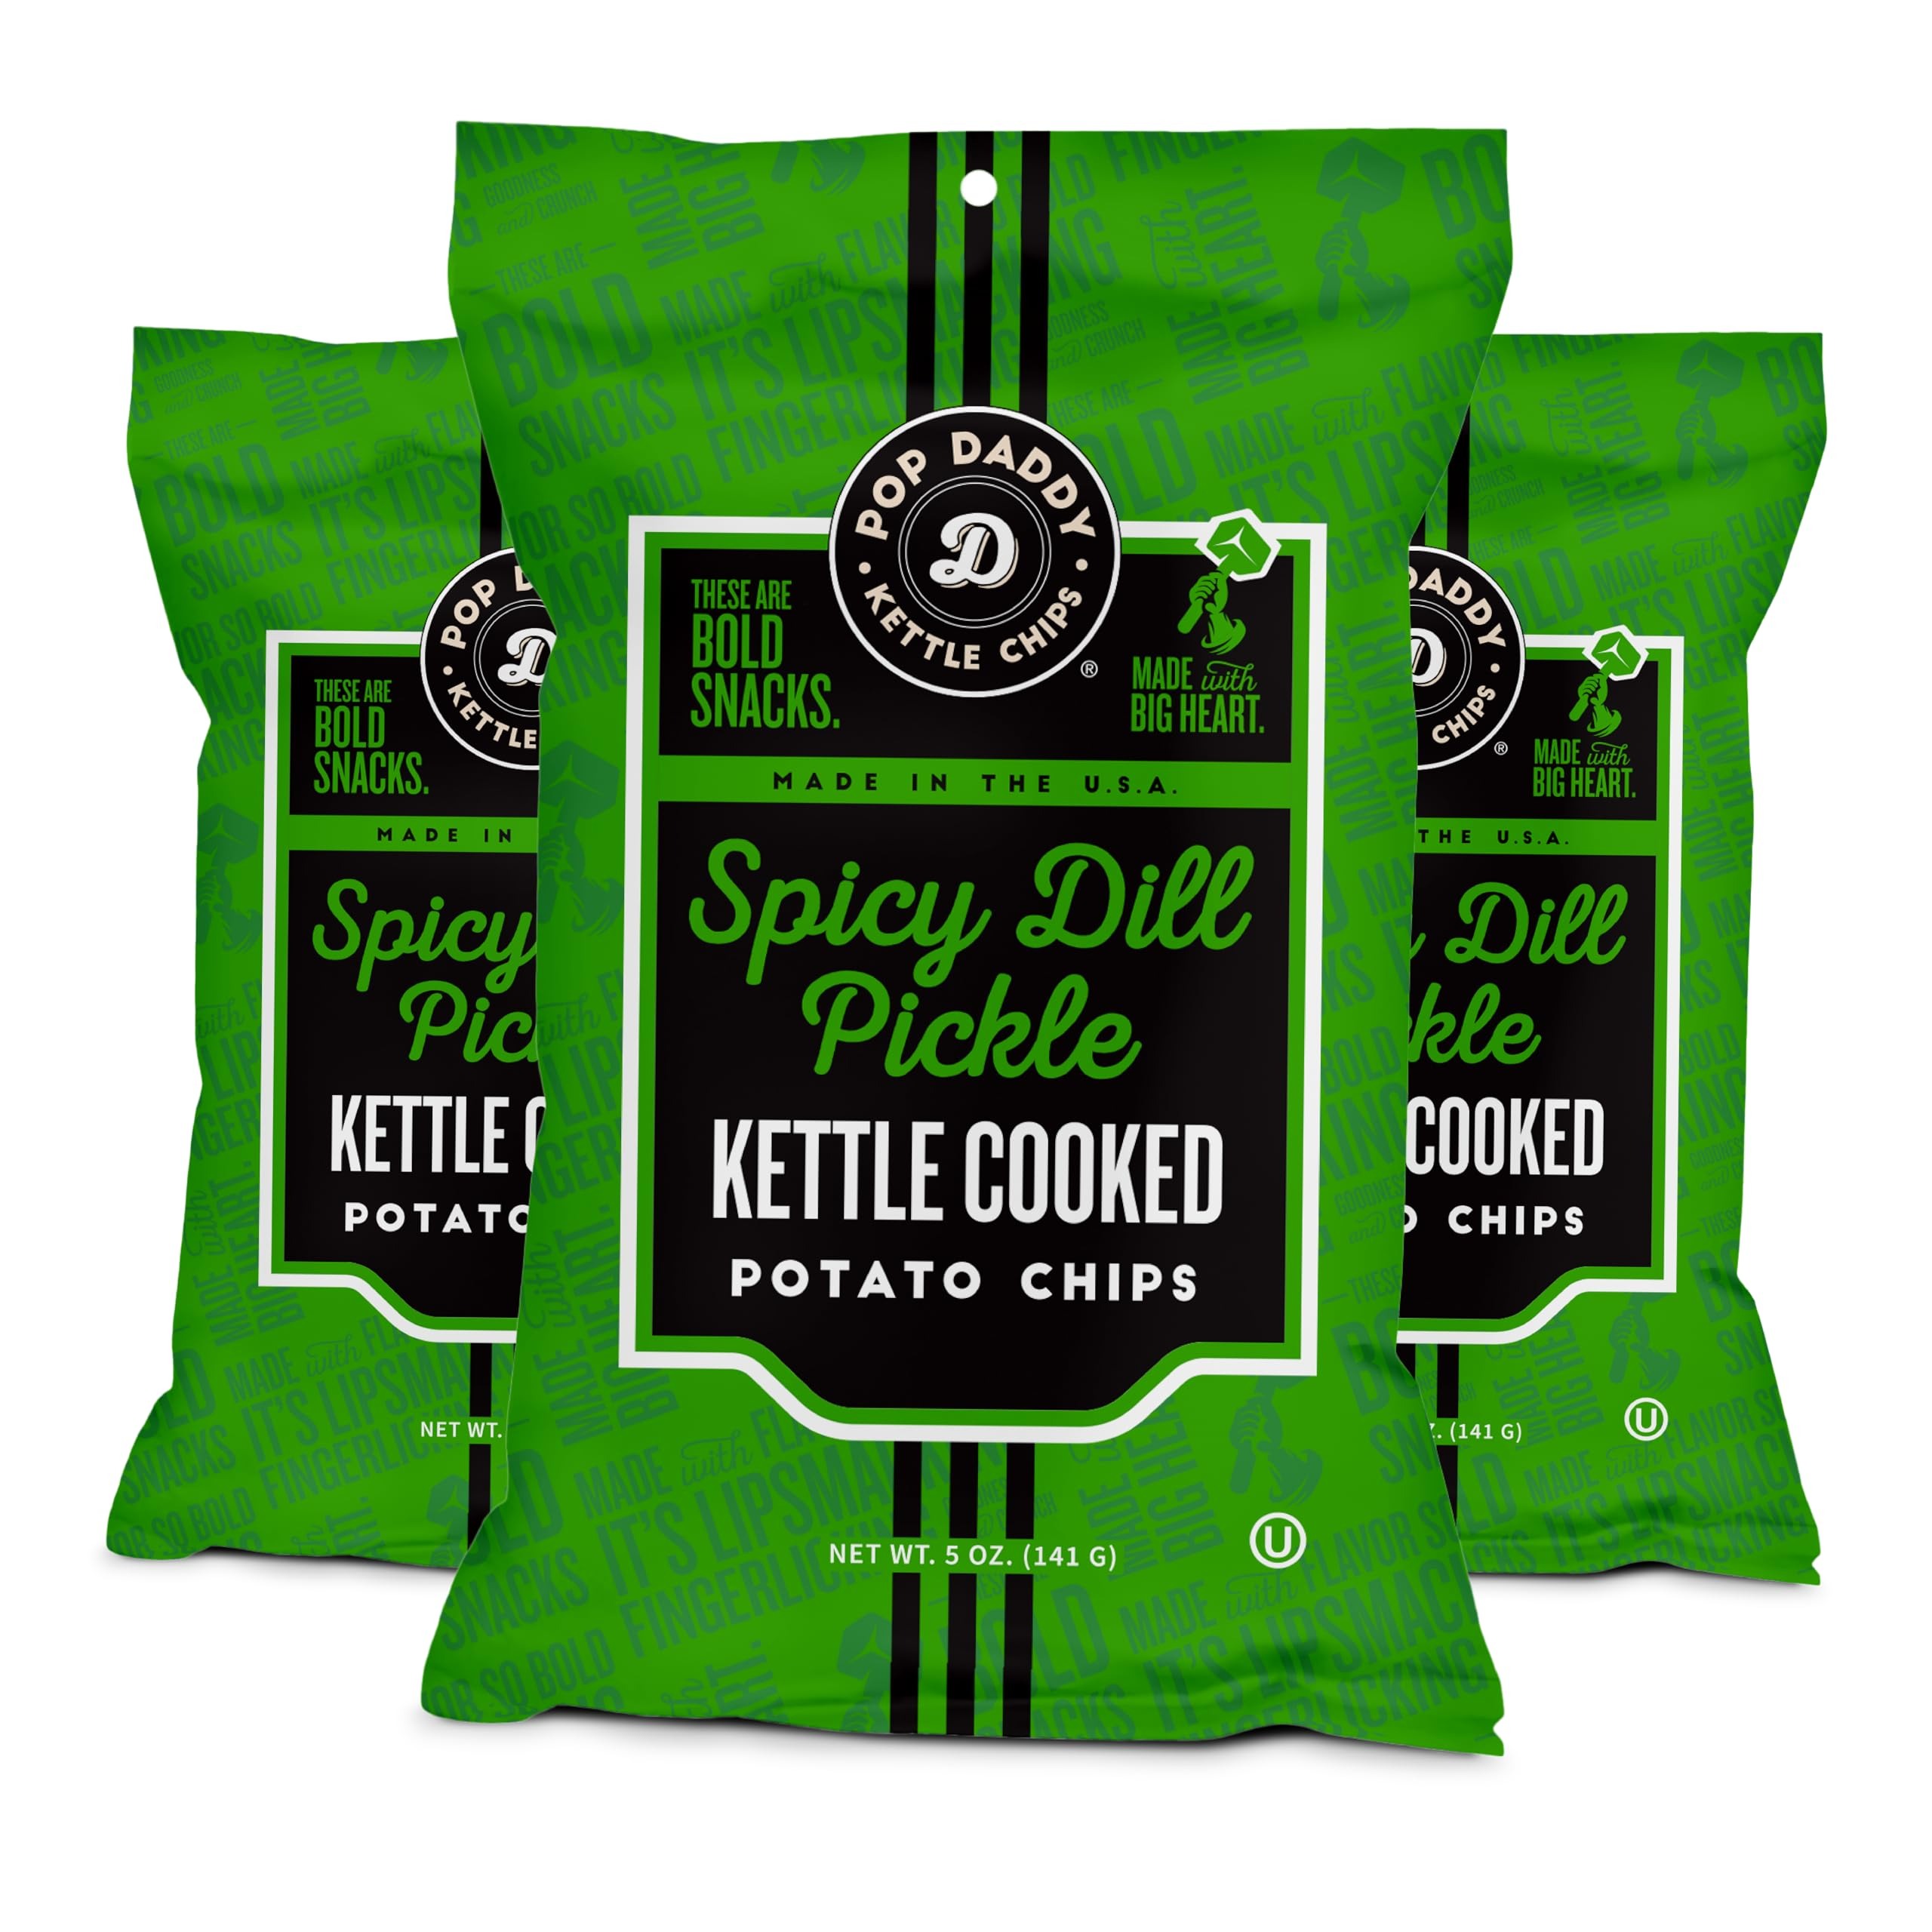
Item Name: Pop Daddy Kettle Cooked Potato Chips, Kosher & Gluten Free, 5oz Potato Chips Individual Bags, 3 Pack, Spicy Dill Pickle
Bullet Point 1: KETTLE COOKED GOODNESS: Indulge in the bold, irresistible crunch of our kettle cooked chips, meticulously crafted using the traditional kettle cooking method for unmatched flavor and texture.
Bullet Point 2: BOLD FLAVORED FLAVOR: Get ready for a flavor explosion! Our Spicy Dill Pickle Kettle Chips combine the bold tang of pickles with a fiery kick of spice for a crunch that’s downright addictive. Made with thick-cut, kettle-cooked perfection, every bite delivers the ultimate balance of zesty, spicy, and satisfyingly crispy. Perfect for heat seekers and pickle lovers alike, these potato chips are the bold snack upgrade you didn’t know you needed.
Bullet Point 3: PREMIUM POTATO QUALITY: Made from the finest, carefully selected potatoes, our potato chips & crisps, guarantee a consistently delicious taste and perfect texture in every bite. We meticulously choose each potato to ensure it meets our high standards, delivering the crunchy, flavorful experience you expect from top-quality kettle cooked chips.
Bullet Point 4: VERSATILE SNACK: Perfect for any snacking occasion, each order contains three 5 oz individual chip bags. Whether you're hosting, packing a lunch, or satisfying a snack craving, our organic potato chips are your go-to for a satisfying snack experience.
Bullet Point 5: 100% SATISFACTION GUARANTEE: If for any reason you’re left with an aftertaste that’s unsatisfying to you, contact us within 30 days for a refund or exchange.
Product Description: "Pop Into Flavor Paradise! The Newest Addition to Our Snack Family- Kettle Cooked Chips! At Pop Daddy, we’re all about crave-worthy, crunchy snacks that pack a punch in the flavor department. We don’t shy away from zesty, different, and downright tasty. So be it popcorn, pretzels or kettle cooked chips, you can count on us for a snacking experience that seriously satisfies. Choose from our 5 different delicious offers including Mesquite BBQ, Original, Salt and Vinegar, Cracked Pepper and Sea Salt, and Jalapeno Kettle Cooked Potato Chips. These kettle chips individual bags are perfect for any occasion. Grab the Pop Daddy’s Kettle cooked potato chips and enjoy lip-smacking finger-licking goodness. The purchase comes with 3 Individual Bags weighing 5oz each − an ideal size for sharing or simply enjoying your time alone for a satisfying go-to snack. Indulge in the crispy, crunchy goodness of Kettle Chips today!"
Value: 15.0
Unit: Ounce

Price: 22.99